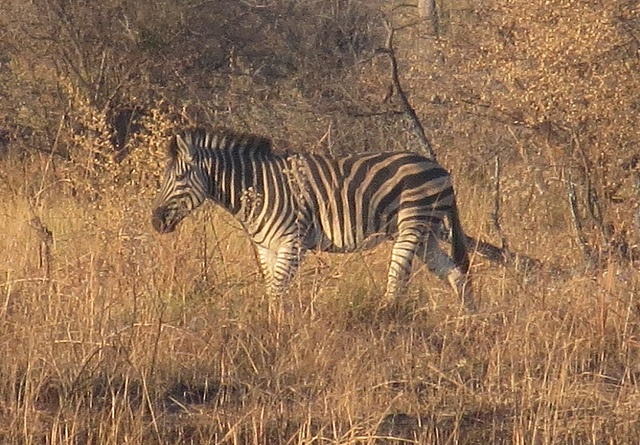
A zebra that is standing in the grass.
a zebra walking through some tall grass beside some trees
this is a zebra walking through a field
A zebra standing on top of a dry grass field.
The zebra is walking through the tall brown grass.